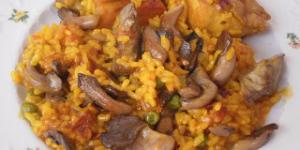
arroz con setas variadas